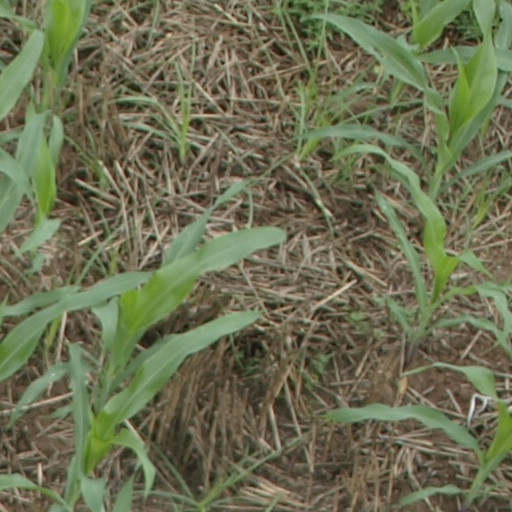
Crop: maize; corn